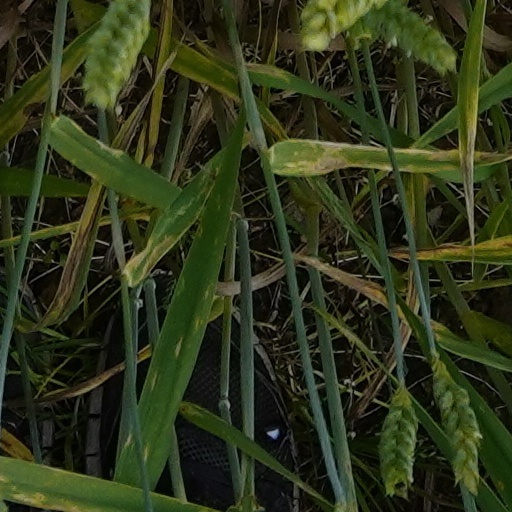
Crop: wheat